Akiseyama Mitsuhiko

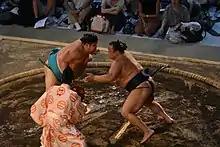
Akiseyama (left) in an exhibition bout in 2018

He made his debut exactly one year after Kiyoseumi in January, 2008, debuting with the likes of Kyokutaisei and Homarefuji. He quickly rose up to the "makushita" division after spending just one tournament at each of the lower divisions. He finally broke through to the "sekitori" ranks after nearly three years in November 2010. To mark the occasion he changed his "shikona" from his family name of Fukao to Akiseyama, with the "se" kanji taken from his stable. He was to last only four tournaments in before being demoted back down. During this period he was restricted by a hernia.